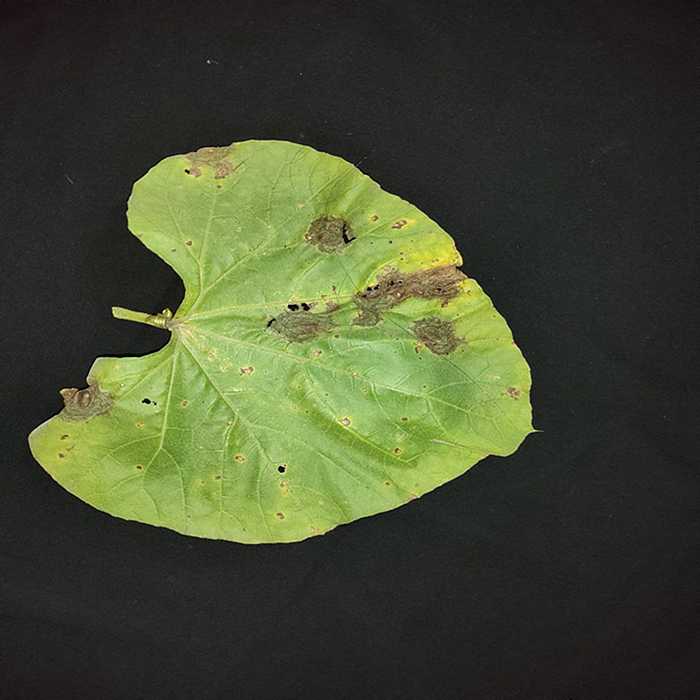
Plant: Bottle gourd
Label: Downey mildew